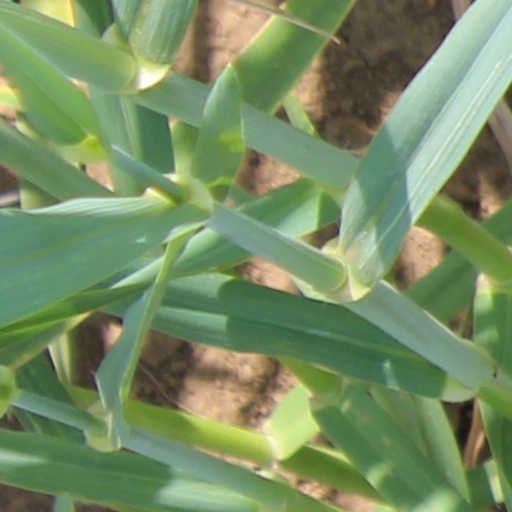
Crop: wheat